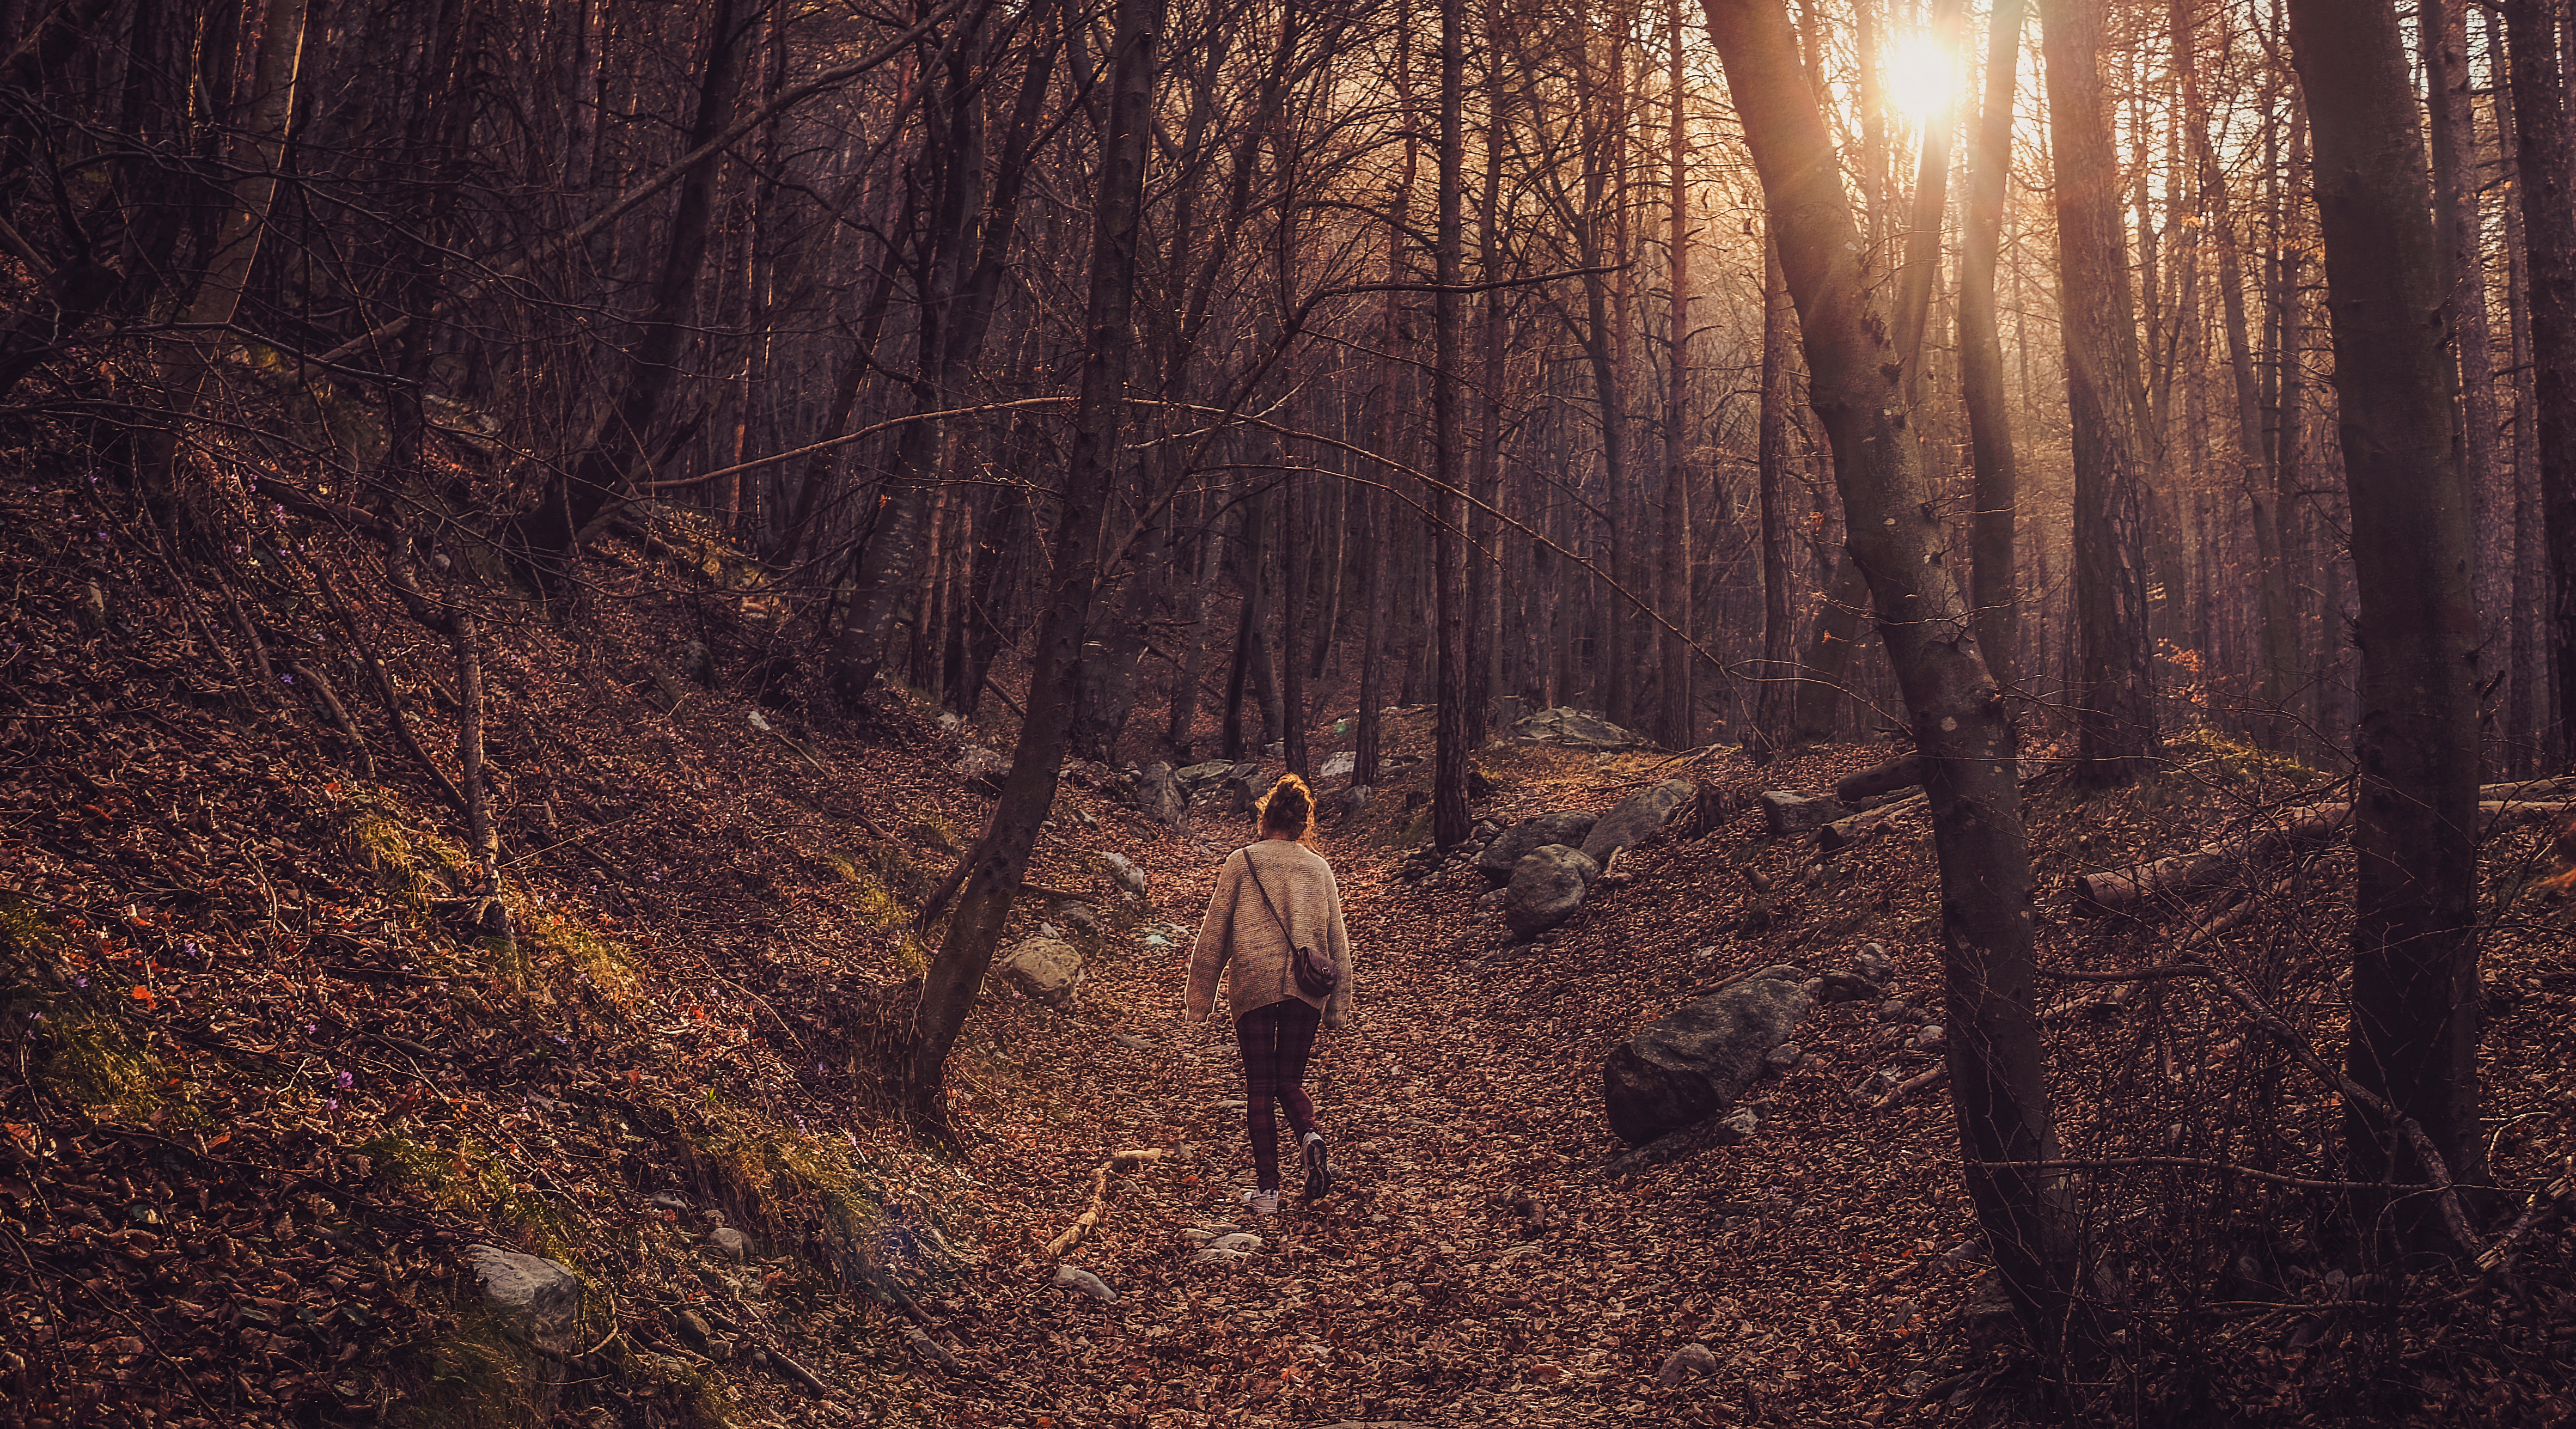
tree, nature, forest, wilderness, wood, sunset, sunlight, morning, leaf, autumn, soil, darkness, season, woodland, habitat, ecosystem, screenshot, natural environment, woody plant